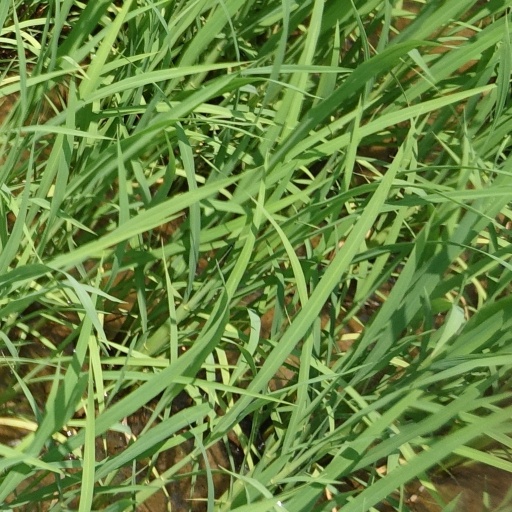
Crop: rice